Zama Station

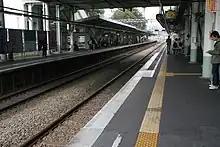
View of the platforms, October 2007

The station opened on 1 March 1927, as . It was renamed on 1 July 1937, and on 15 October 1941, it was renamed Zama Station.